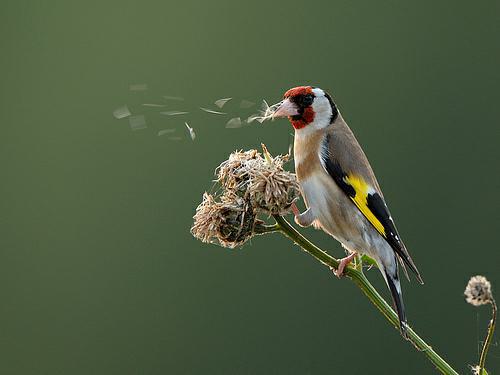
A photo of a european goldfinch